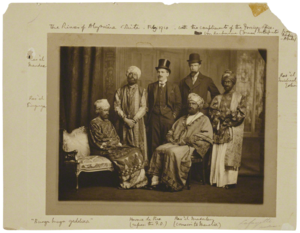
Forklædning / Forklædninger i kulturen / Leg og morskab
Forklædte "abyssinere" anført af Horace de Vere Cole (til højre) med Virginia Woolf helt til venstre.
"En forklædning er det at få nogen eller noget til at fremstå som noget andet end det er ved hjælp af udklædning, sminke, ændringer af frisure og andre ændringer af udseendet. Mennesker kan forklæde sig, men man kan også sige, at andre væsener forklæder sig, eller man kan ""forklæde"" ting.